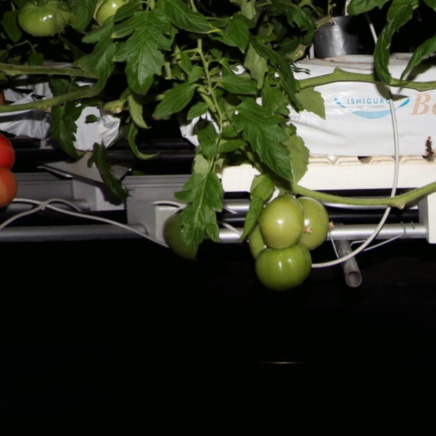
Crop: tomato